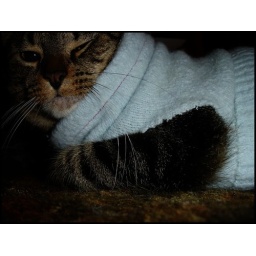
brown bear monkey in sweater